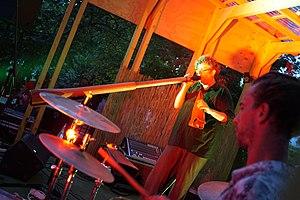
en session à la Guinguette.
Le didgeridoo est un instrument de musique à vent de la famille des cuivres, bien qu'il soit en bois. À l'origine, cet instrument est joué par les Aborigènes du Nord de l'Australie, son usage semble très ancien et pourrait remonter à l'âge de la pierre, d'après une peinture rupestre représentant un joueur de didgeridoo, analysée au carbone 14. C'est une trompe en bois, lointaine cousine du cor des Alpes ou du tongqin tibétain.